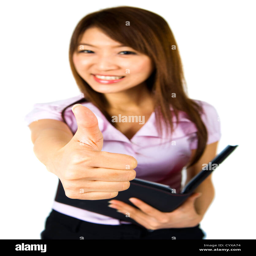
a girl giving thumbs up sign and holding a file isolated on white